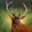
Label: deer